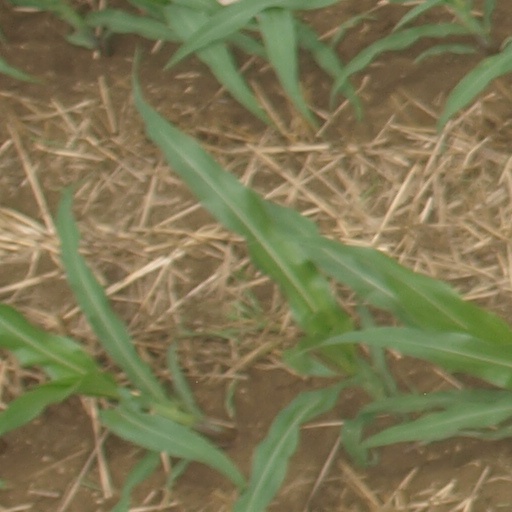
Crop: maize; corn